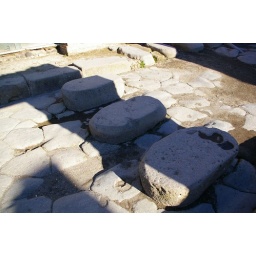
Since everyone threw their poop in the street you got to cross the street on these nice stones